Portuguese cuisine

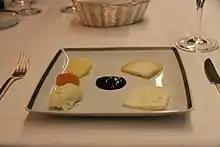
A plate of Portuguese cheeses

Before the arrival of potatoes from the New World, chestnuts ("Castanea sativa") were widely used as seasonal staple ingredients. There is a revival of chestnut dishes, desserts and compotes in Portugal and production is relevant in inland areas of central and northern Portugal.